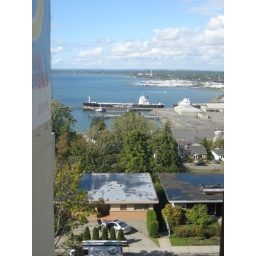
View from a window in the Western Washington University Student Center out over the water